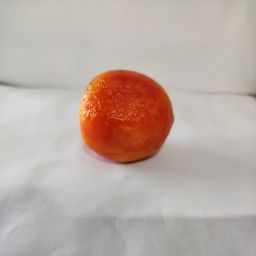
Crop: Tomato
Quality: Old